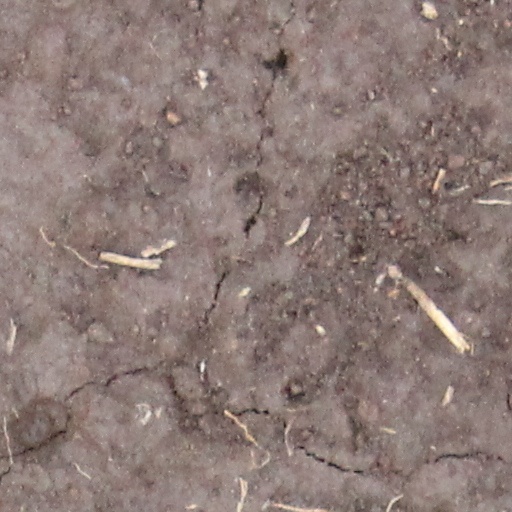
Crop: wheat